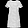
Label: Dress